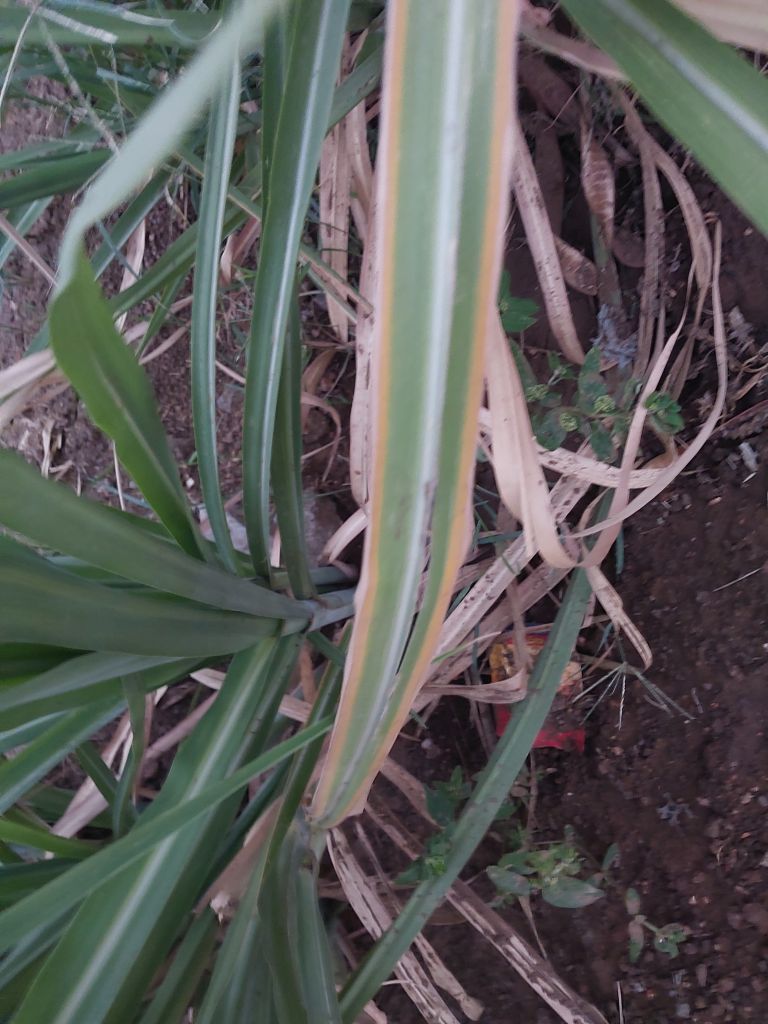
Label: Yellow Leaf